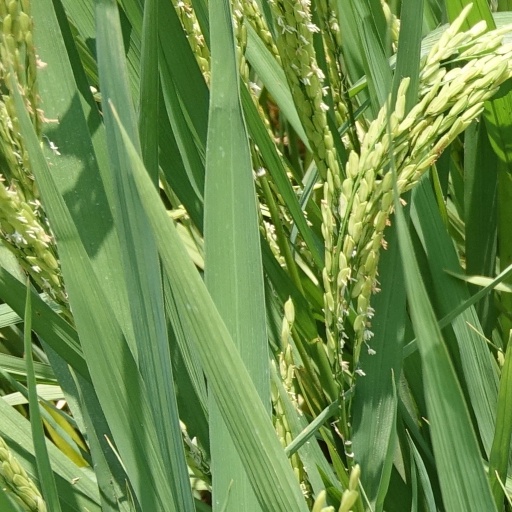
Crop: rice